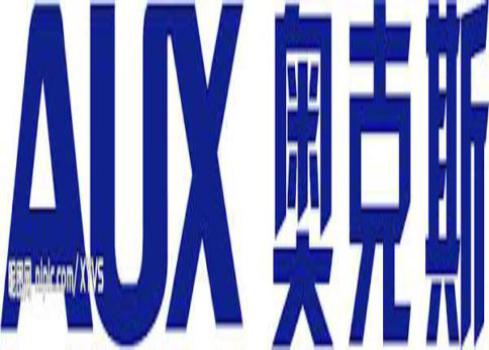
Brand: auxx-1
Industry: Electronic